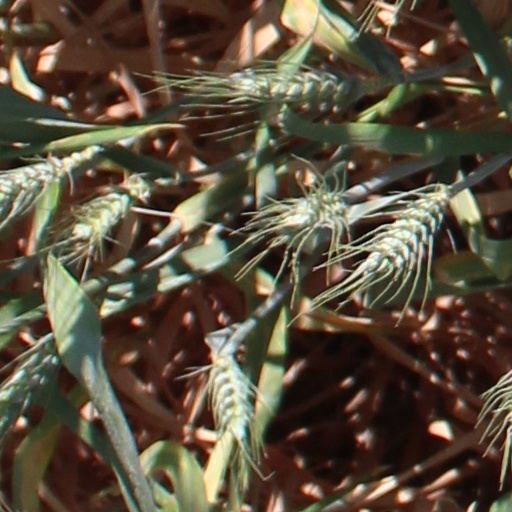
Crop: wheat